Chancellor of Austria

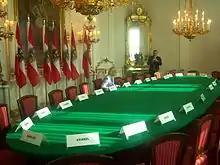
Ministers Council room in the Federal Chancellery.

The Chancellor chairs the meetings of the cabinet. The constitution does not vest the Chancellor with the authority to issue directions to ministers; it characterizes his or her role in the cabinet as that of a "primus inter pares". The power of the office to set policy derives partly from its inherent prestige, partly from the fact that the President is required to dismiss ministers the Chancellor requests removed, and partly from the Chancellor's position of leadership in the party or coalition controlling the National Council.